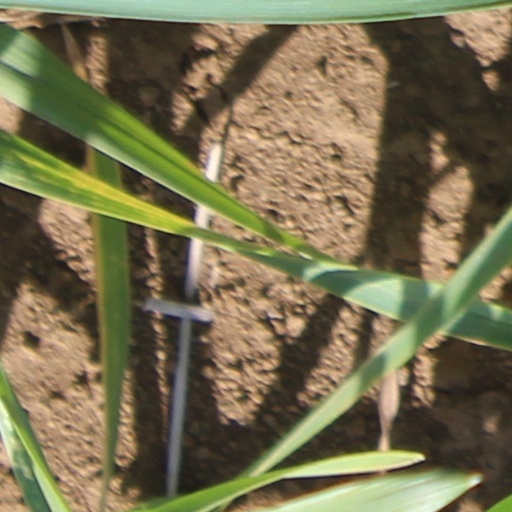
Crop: wheat